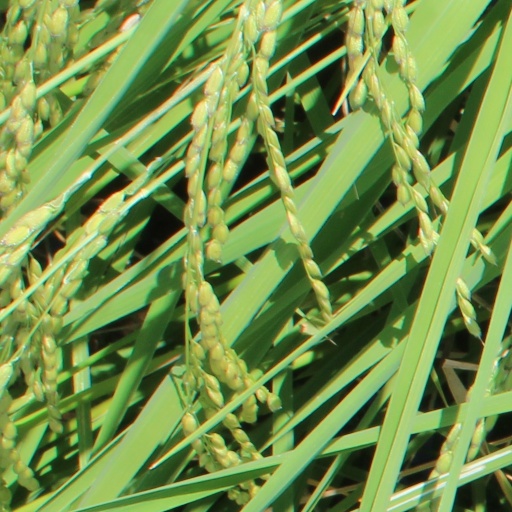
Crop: rice